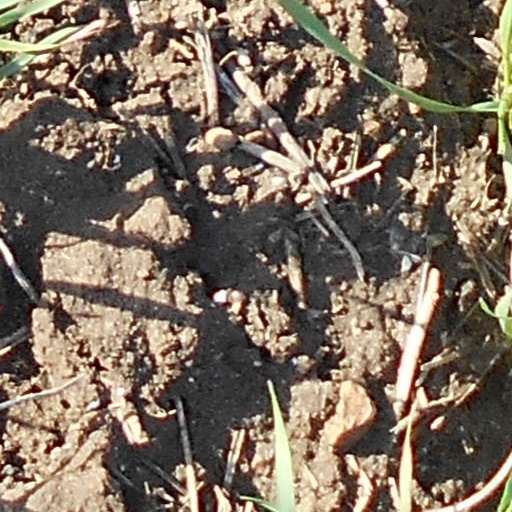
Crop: wheat